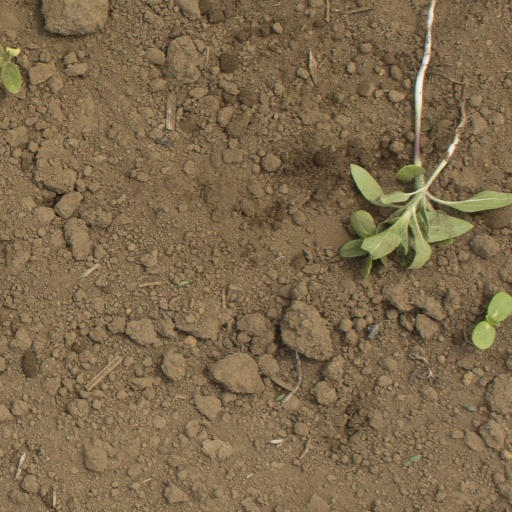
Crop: Jerusalem artichoke